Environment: real
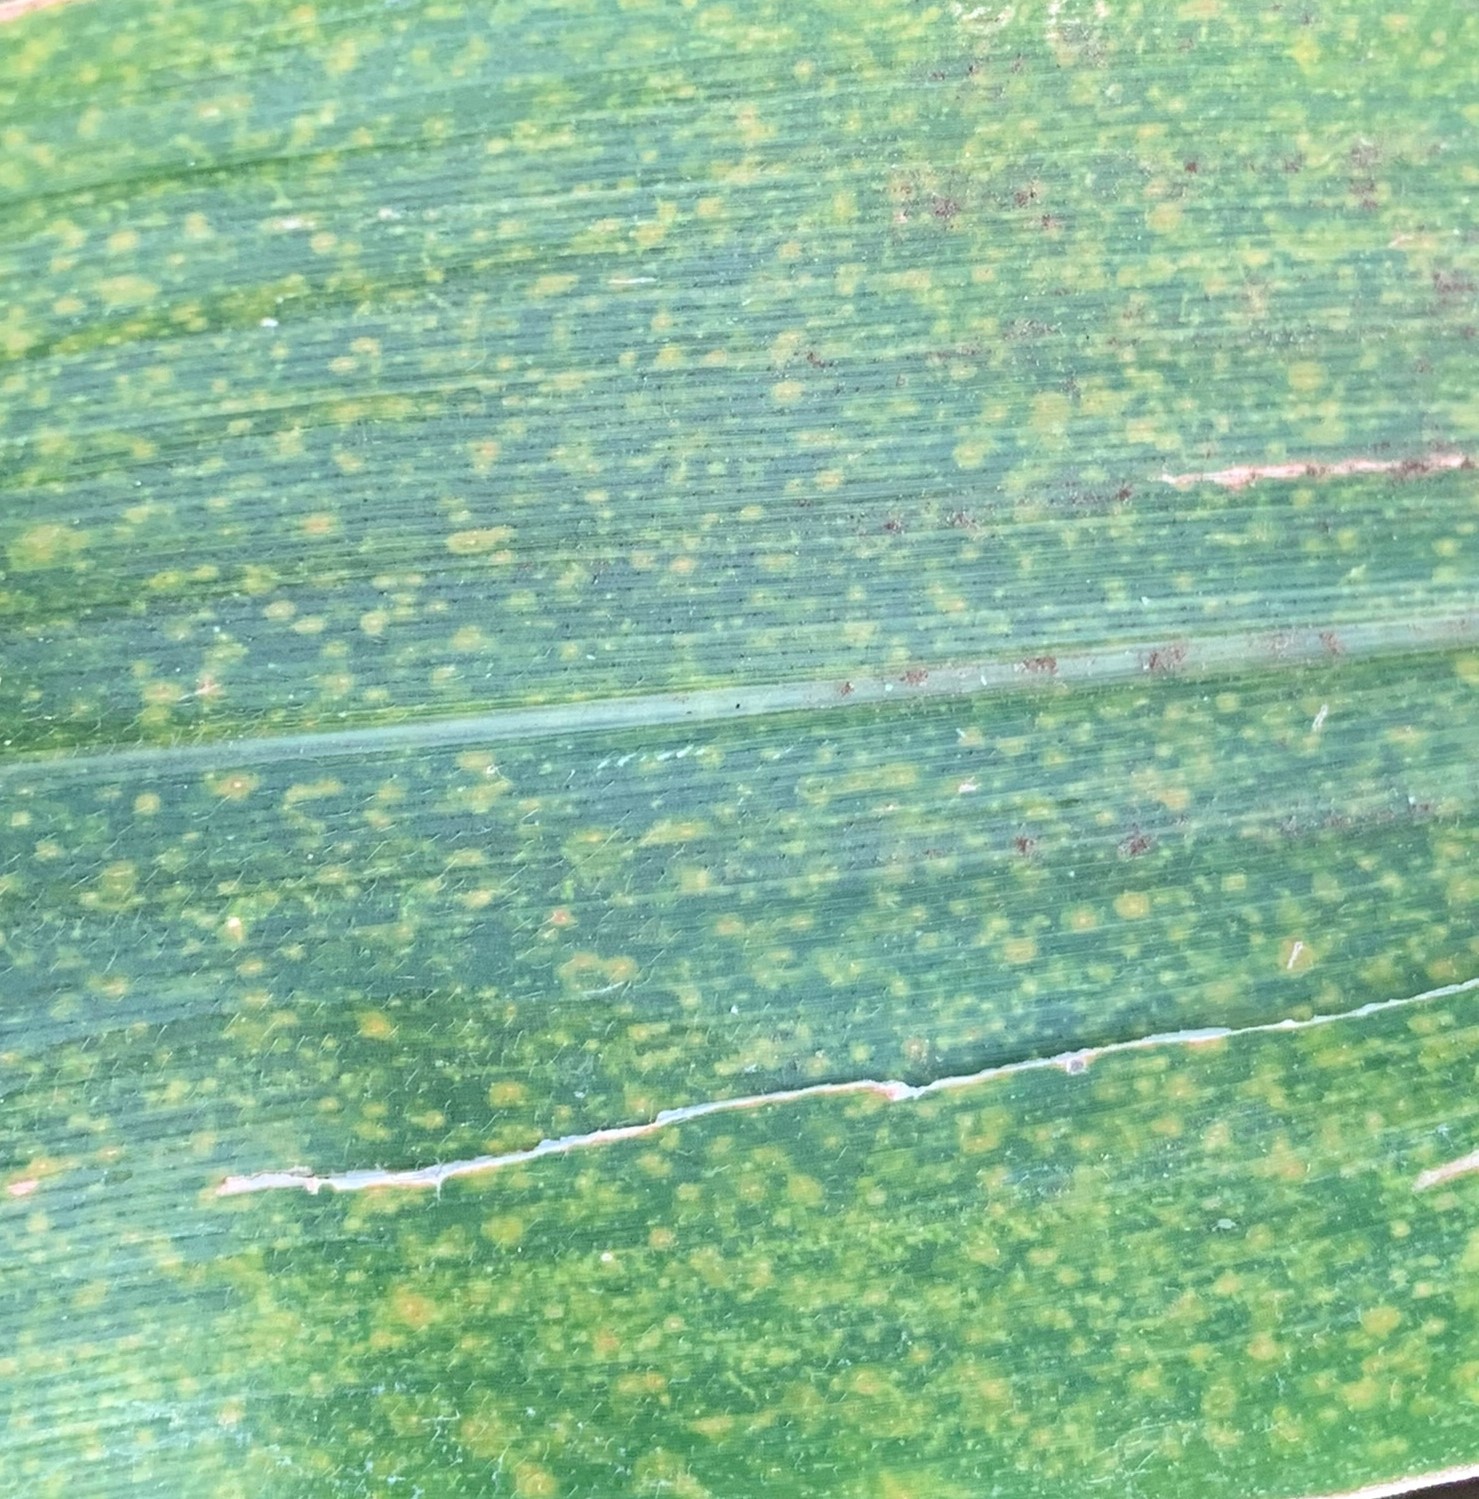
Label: lethal_necrosis